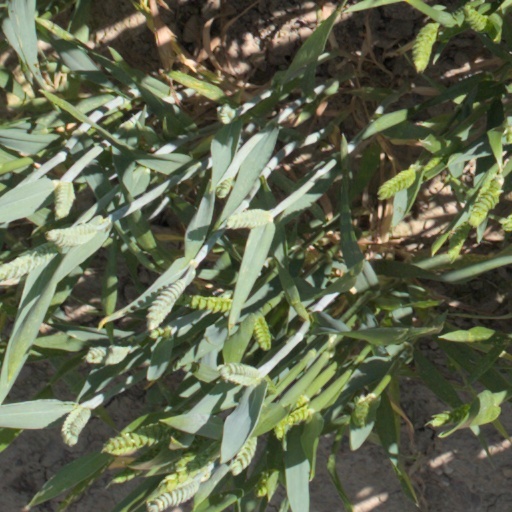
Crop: wheat